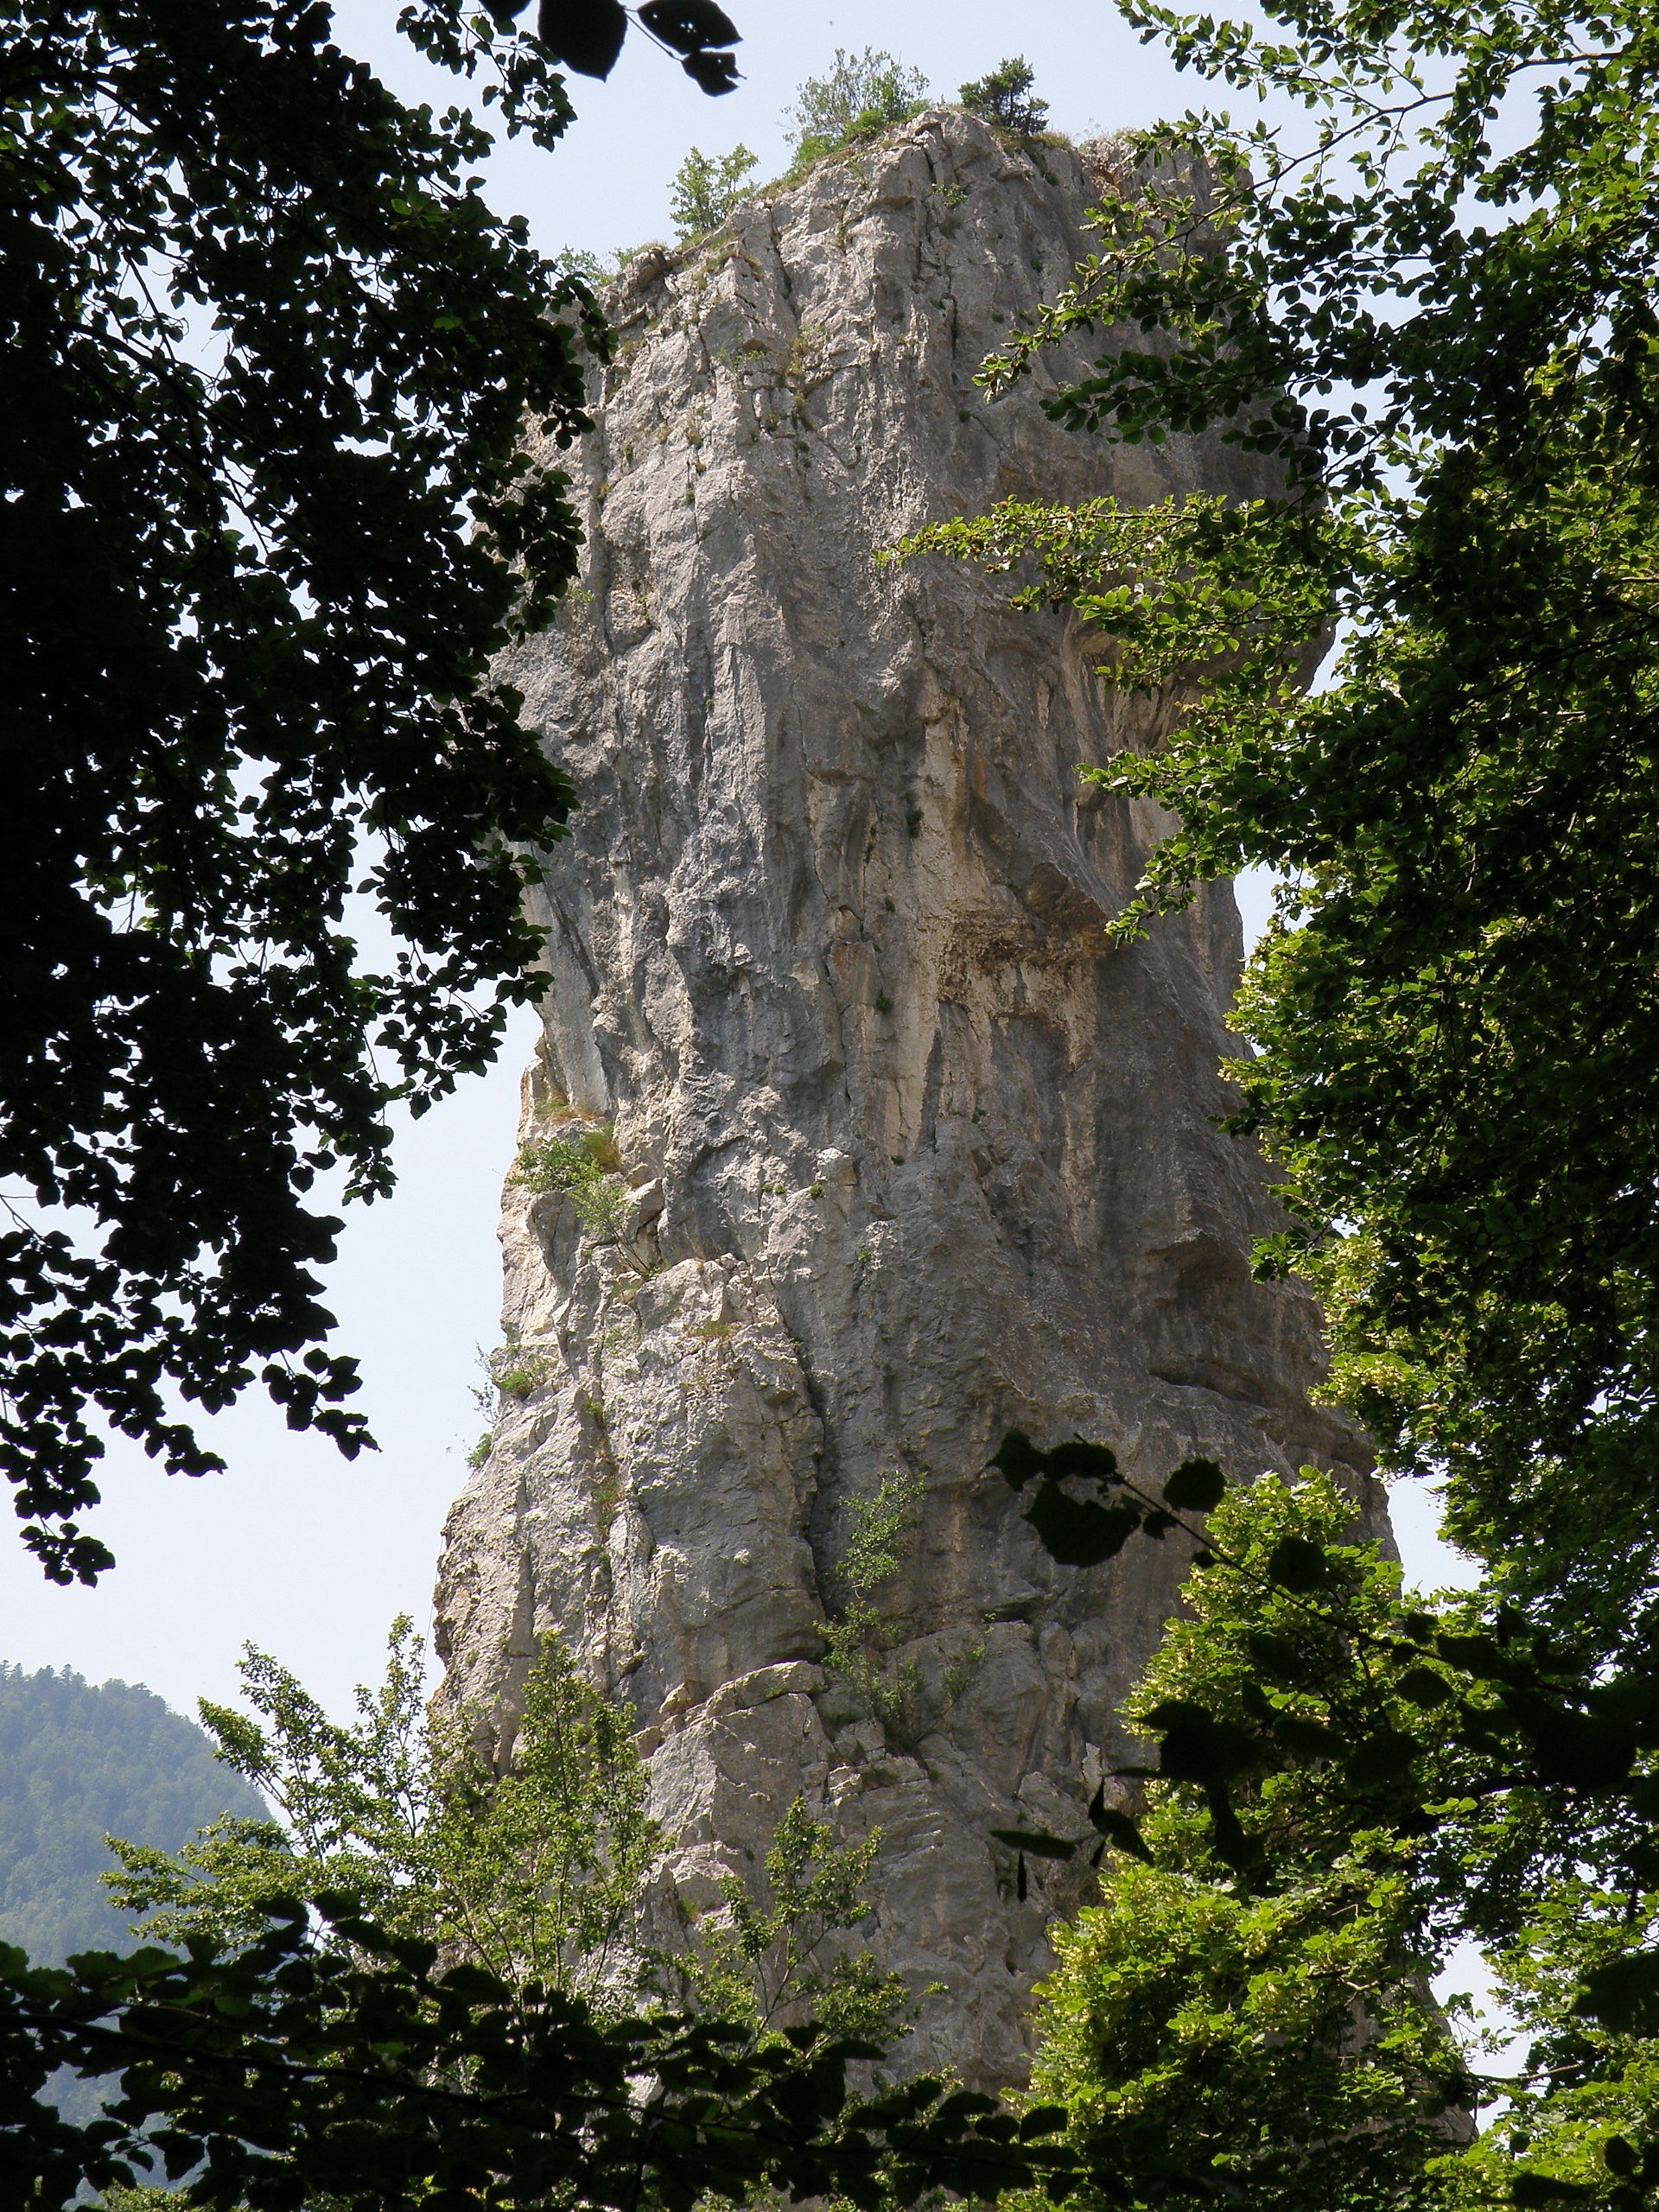
tree, forest, rock, formation, cliff, france, jungle, park, terrain, moutain, trees, rocks, ruins, water feature, haute savoie, woody plant, all ves, tours saint jacques